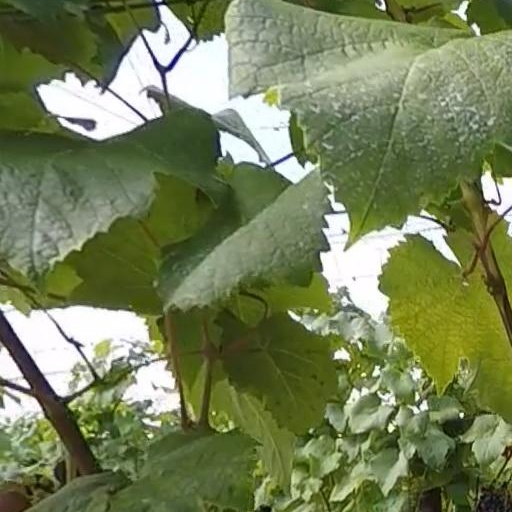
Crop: grape